Spaßguerilla

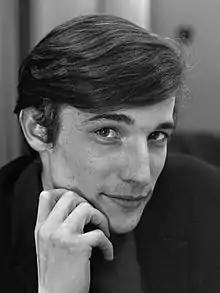
Wolfgang Lefèvre (1968)

The tactics of the Spaßguerilla were characterized by civil disobedience, symbolic (rather than real) violence, provocation of authority, using actions of the "authoritarian" state, such as trials, as opportunities for "unmasking" outdated traditions. These tactics and attitudes were in contrast to the more serious, revolutionary rhetoric and actions of other groups centred on the SDS and figures like Rudi Dutschke. While Dutschke spoke of a "Stadtguerilla" (urban guerrilla), Teufel spoke of a "Spaßguerilla" (fun guerrilla).